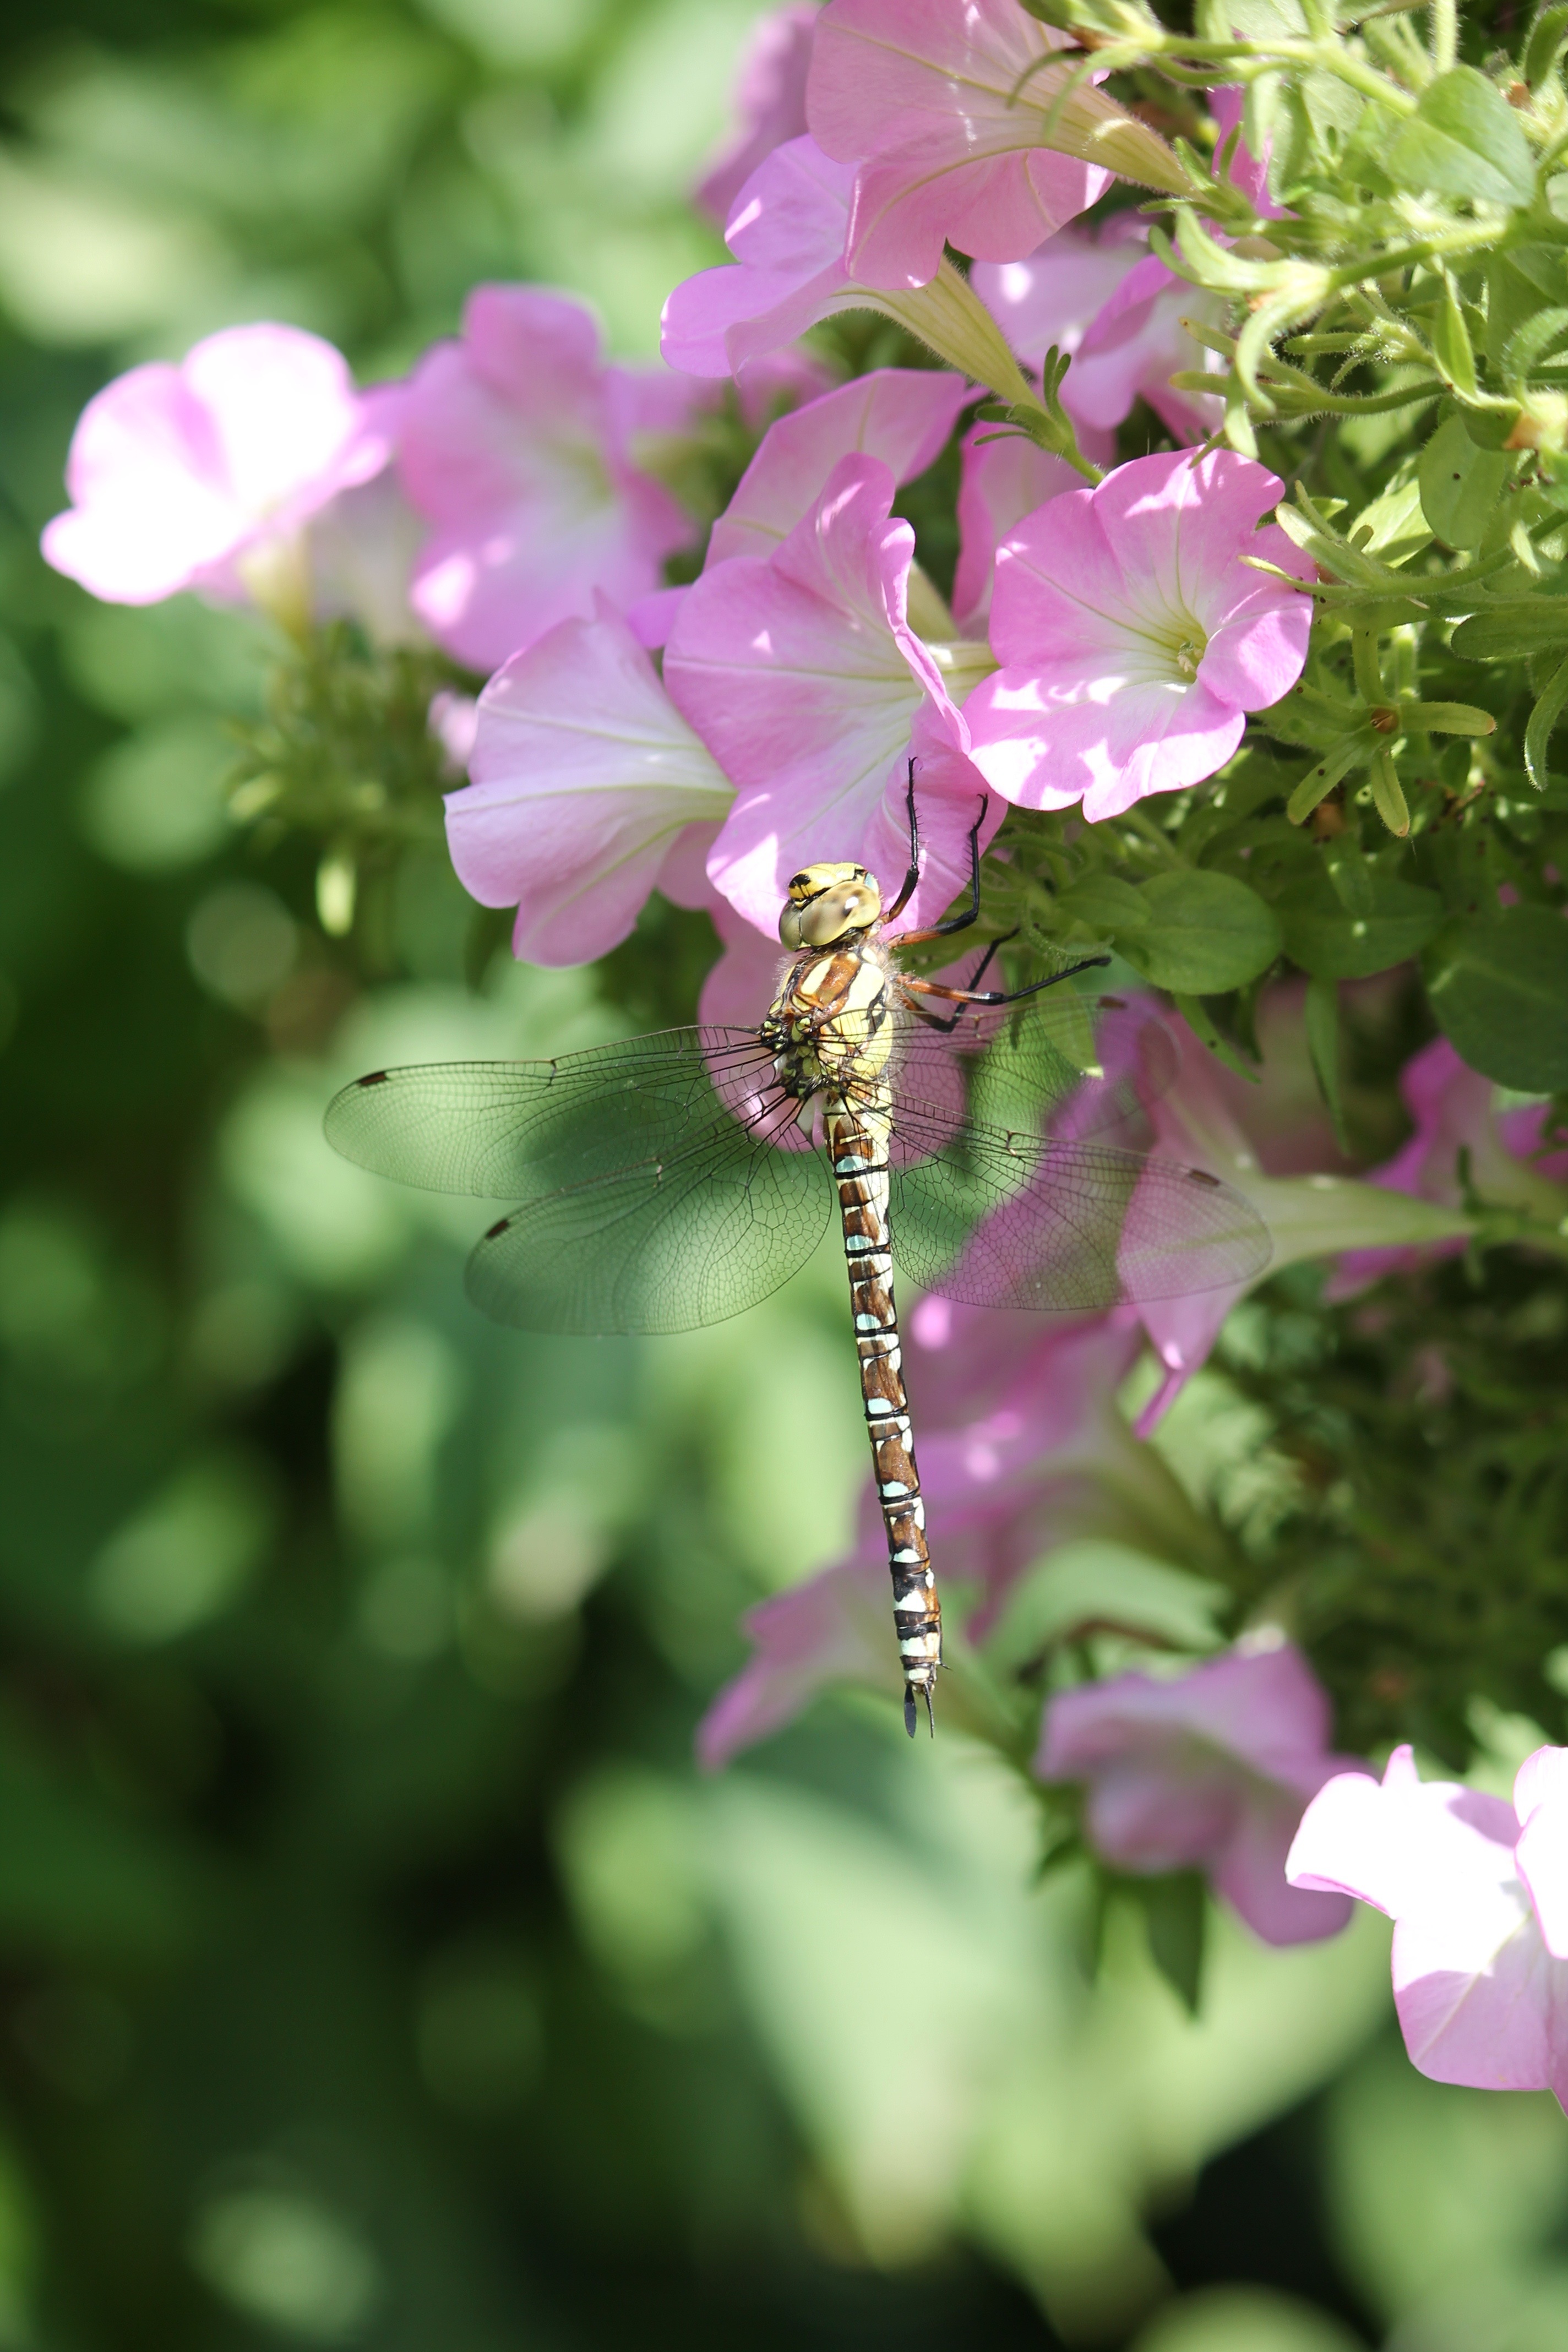
nature, blossom, plant, leaf, flower, petal, bloom, green, herb, macro, botany, garden, pink, close, flora, wildflower, shrub, dragonfly, macro photography, flowering plant, annual plant, land plant